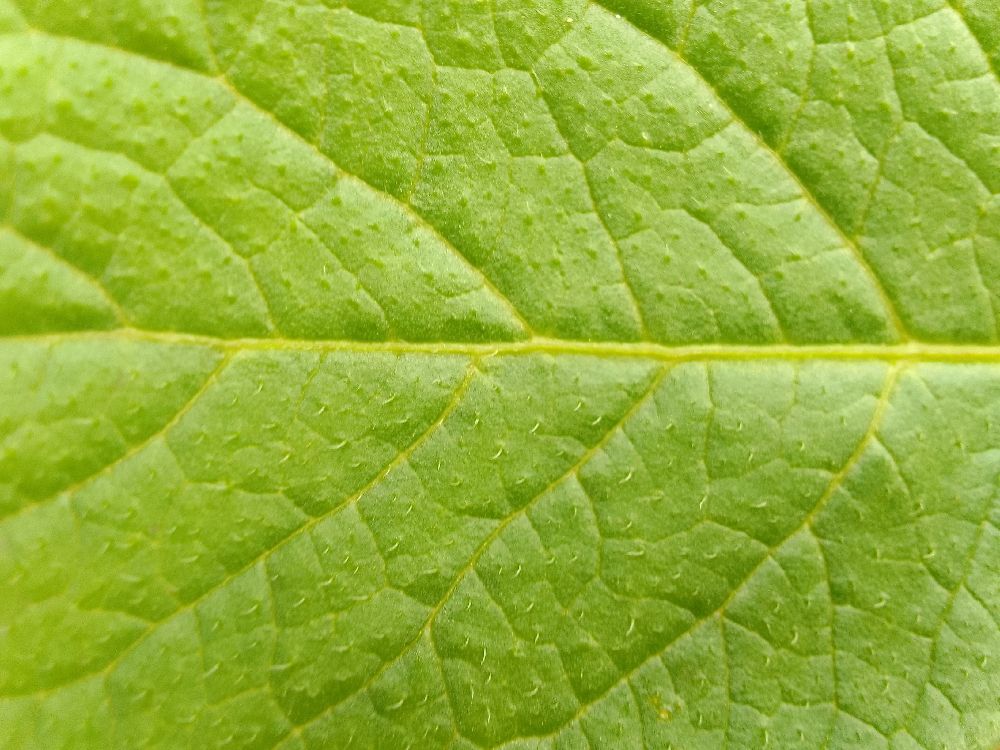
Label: Healthy